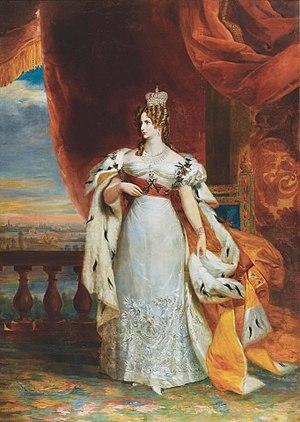
La comtesse Catherine von Tiesenhausen, petite-fille du maréchal prince Koutouzov, est une aristocrate germano-balte sujette de l'empire russe, grande dame de la Cour impériale, elle fut demoiselle d'honneur de quatre impératrices successives et fut la maîtresse du prince Frédéric, futur roi de Prusse avec lequel elle eut un fils, grand-père paternel du prince Félix Ioussoupov.
Frédérique-Louise-Charlotte-Wilhelmine de Hohenzollern, en allemand : Friederike Luise Charlotte Wilhelmine von Preußen, née le 13 juillet 1798 au Château de Charlottenburg et morte le 1ᵉʳ novembre 1860 à Tsarskoïe Selo, est un membre de la Maison royale de Prusse devenue, sous le nom d'Alexandra Féodorovna, grande-duchesse de Russie suite à son mariage avec le grand-duc Nicolas en 1817, puis impératrice de Russie en 1825.